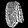
Label: Coat